Anthony Brown (jazz musician)

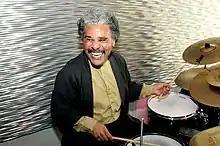

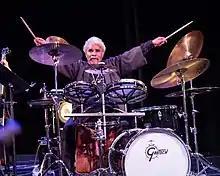
Anthony Brown performing with the Asian American Orchestra in San Francisco, CA

Anthony Brown is an American jazz percussionist, composer, bandleader, ethnomusicologist, and educator. He is known for leading, performing, and recording with the Grammy-nominated Asian American Orchestra since its founding in 1998. His compositions blend jazz instruments and improvisation with traditional Asian instruments and sensibilities, and include musical scores for documentary films, for theatrical and dance premieres, and for spoken word and poetry presentations.